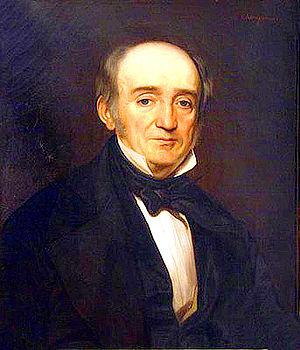
Esprit Requien en 1846
Esprit Requien est un naturaliste français, né le 6 mai 1788 à Avignon et mort le 30 mai 1851 à Bonifacio. Éminent botaniste, paléontologue et malacologue, il fut un des plus célèbres naturalistes du XIXᵉ siècle et sans doute le plus illustre savant avignonnais.
Charles-Émile Callande de Champmartin, né le 2 mars 1797 à Bourges et mort le 15 juillet 1883 à La Neuville-en-Hez, est un peintre français.